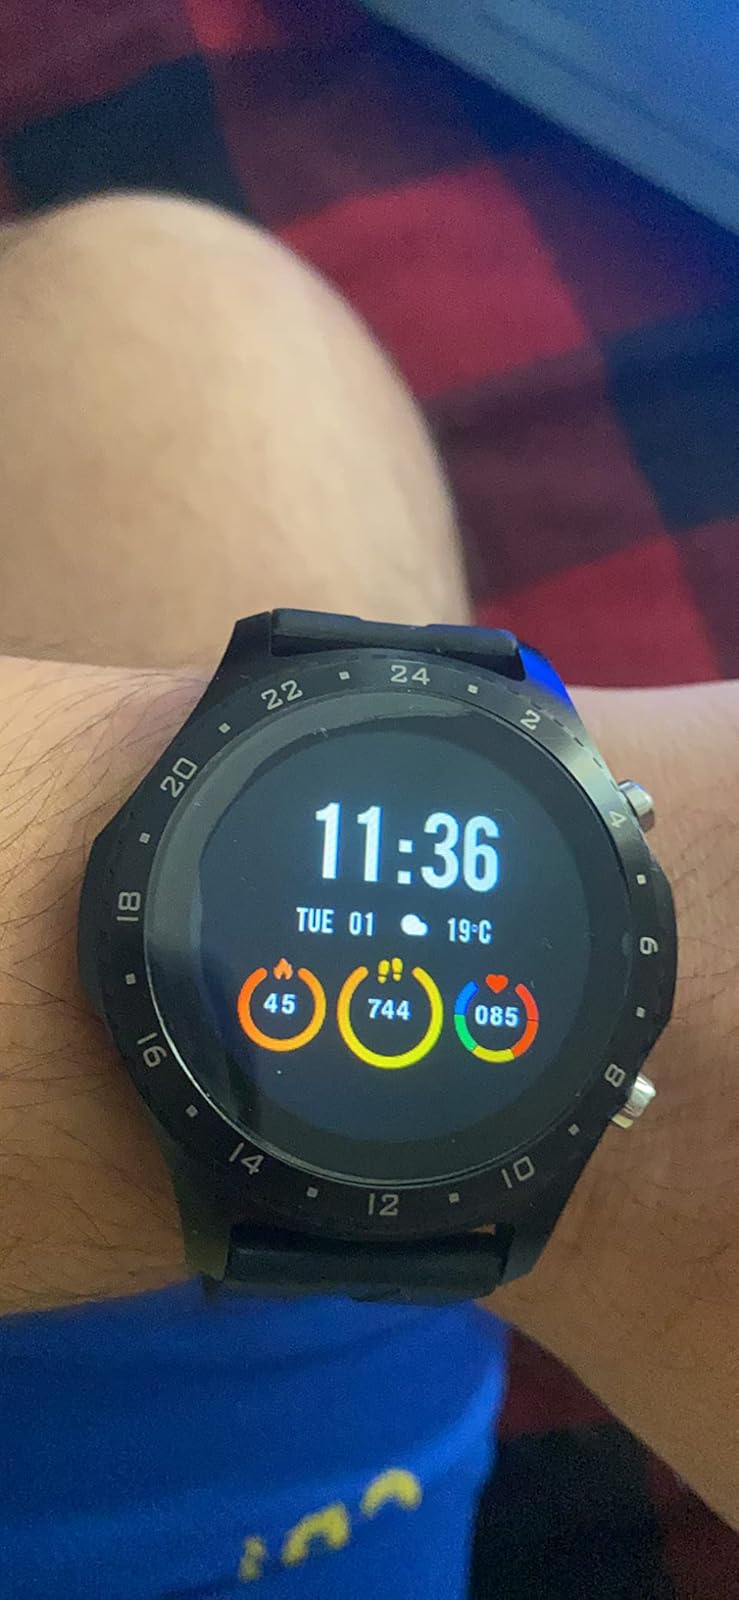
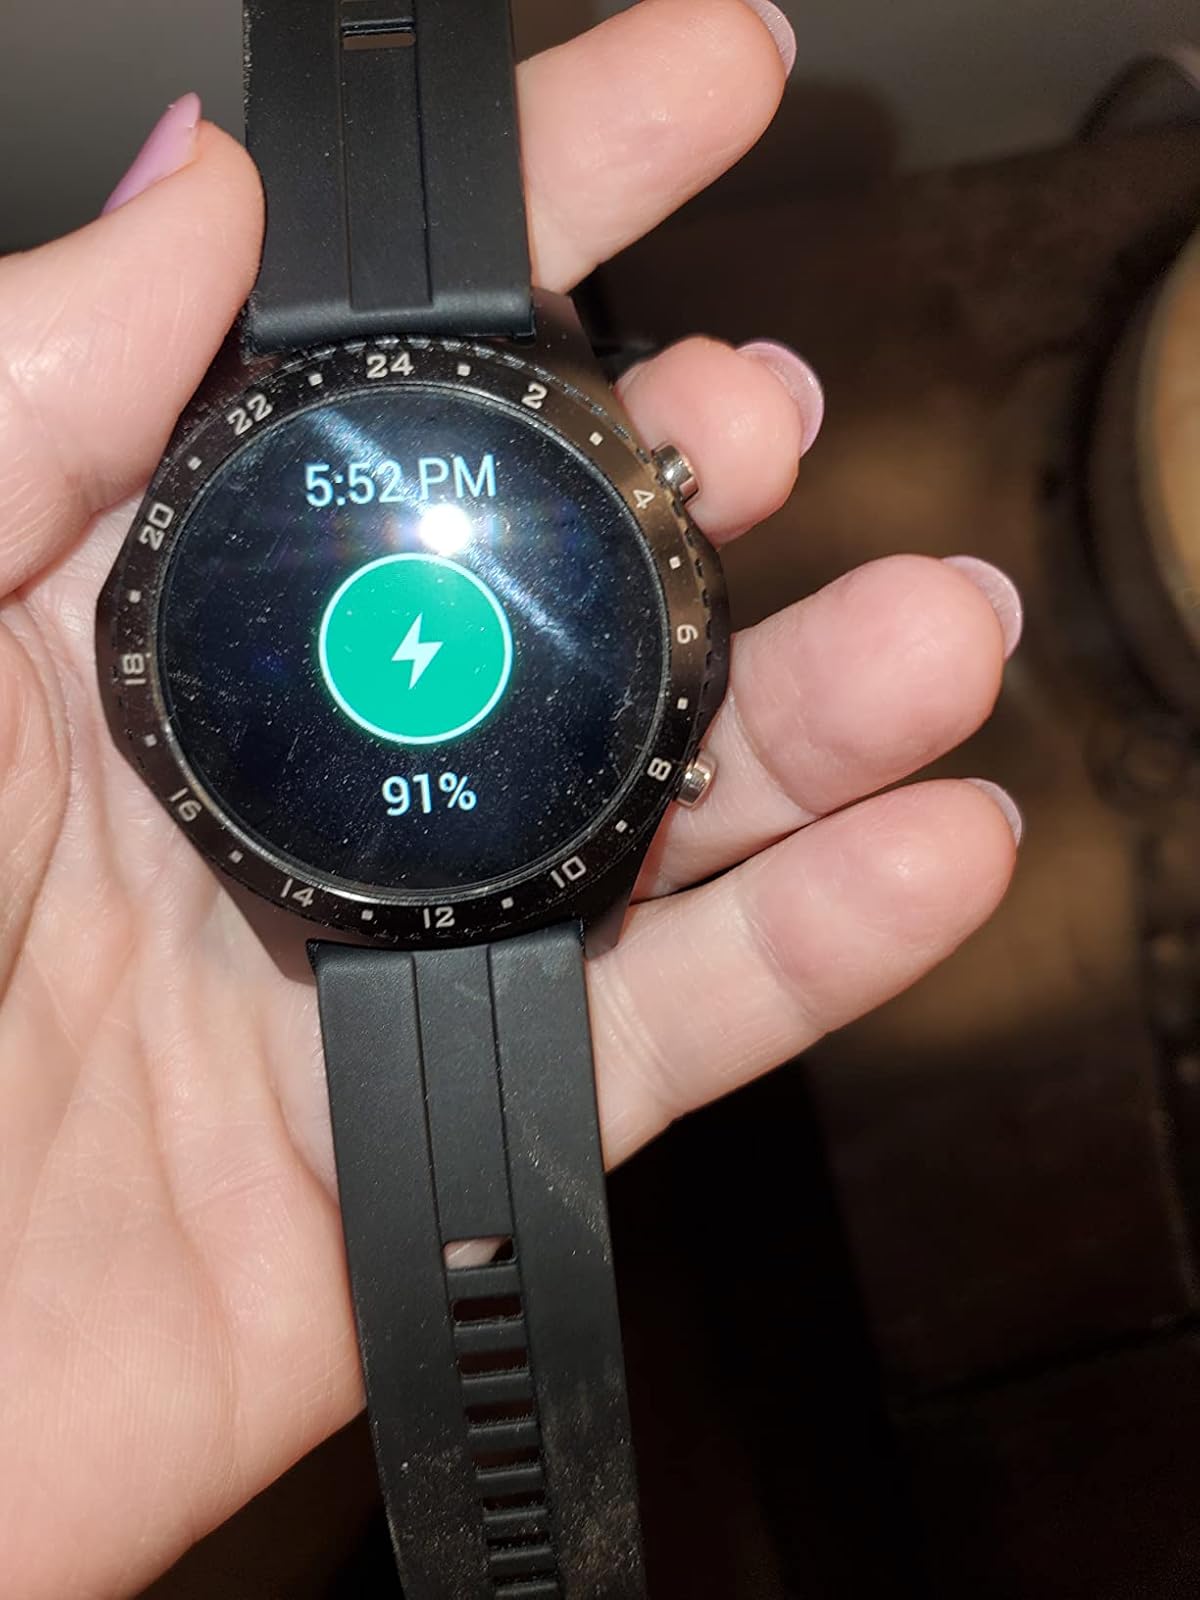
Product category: smartwatch
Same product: yes